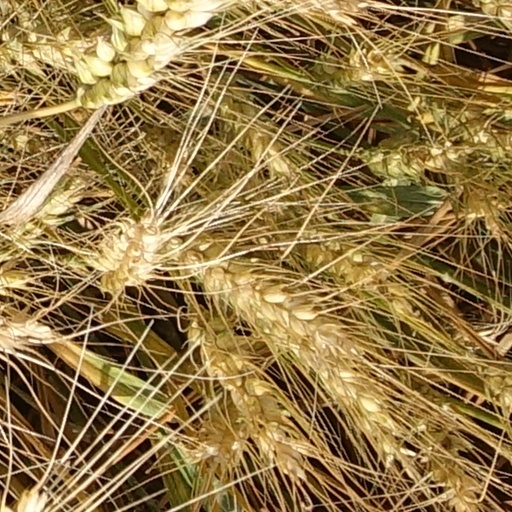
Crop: wheat